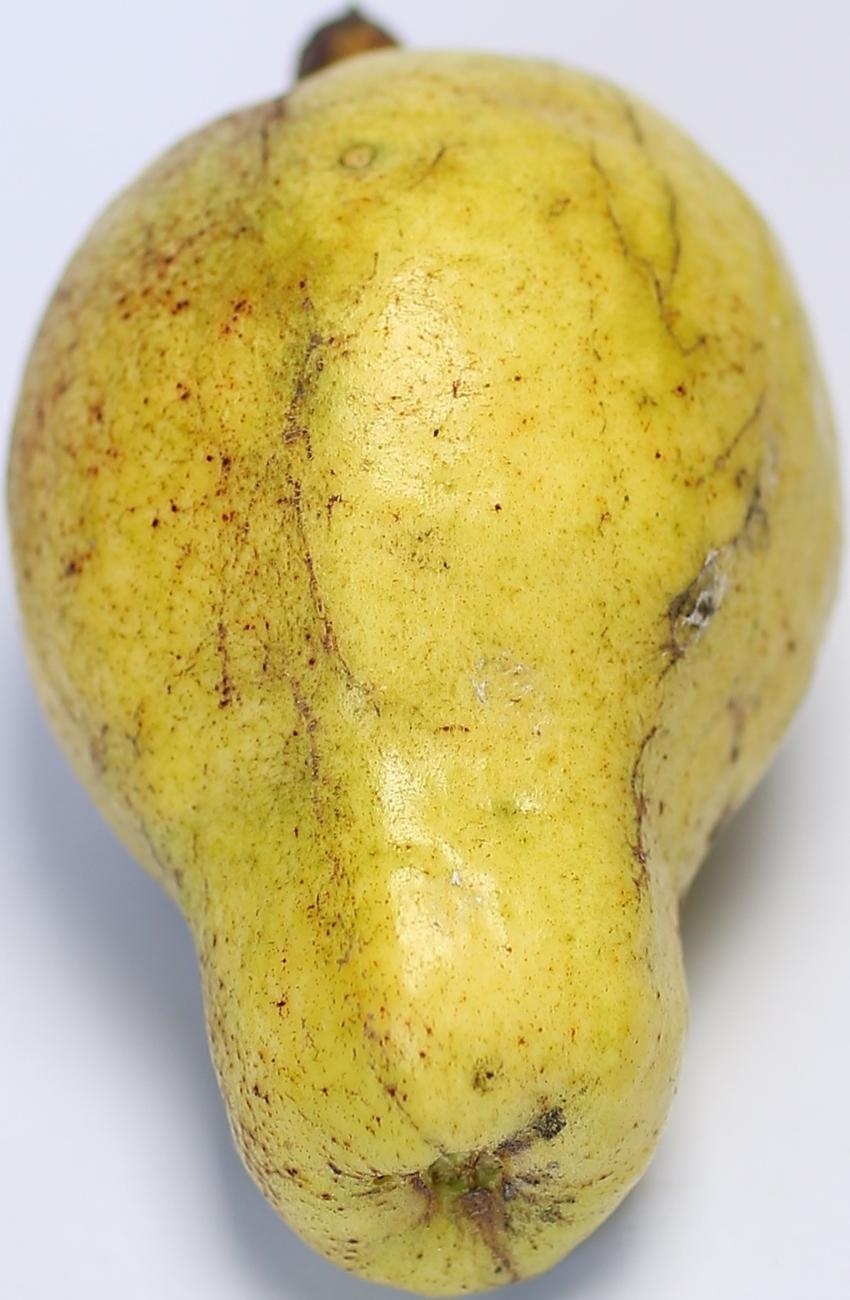
Maturity: ripe
Variety: thadhrami